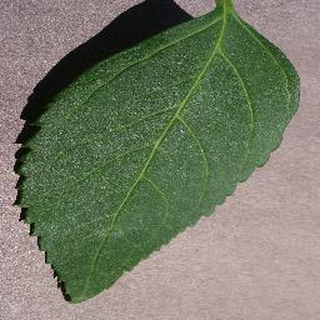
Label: healthy_cherry